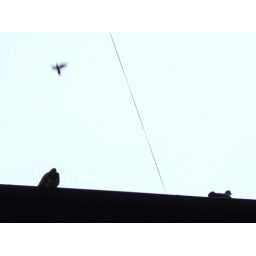
These pigeons are sitting on the roof of Manak's house in Belgrade, one of the few houses remaining from the Turkish period.